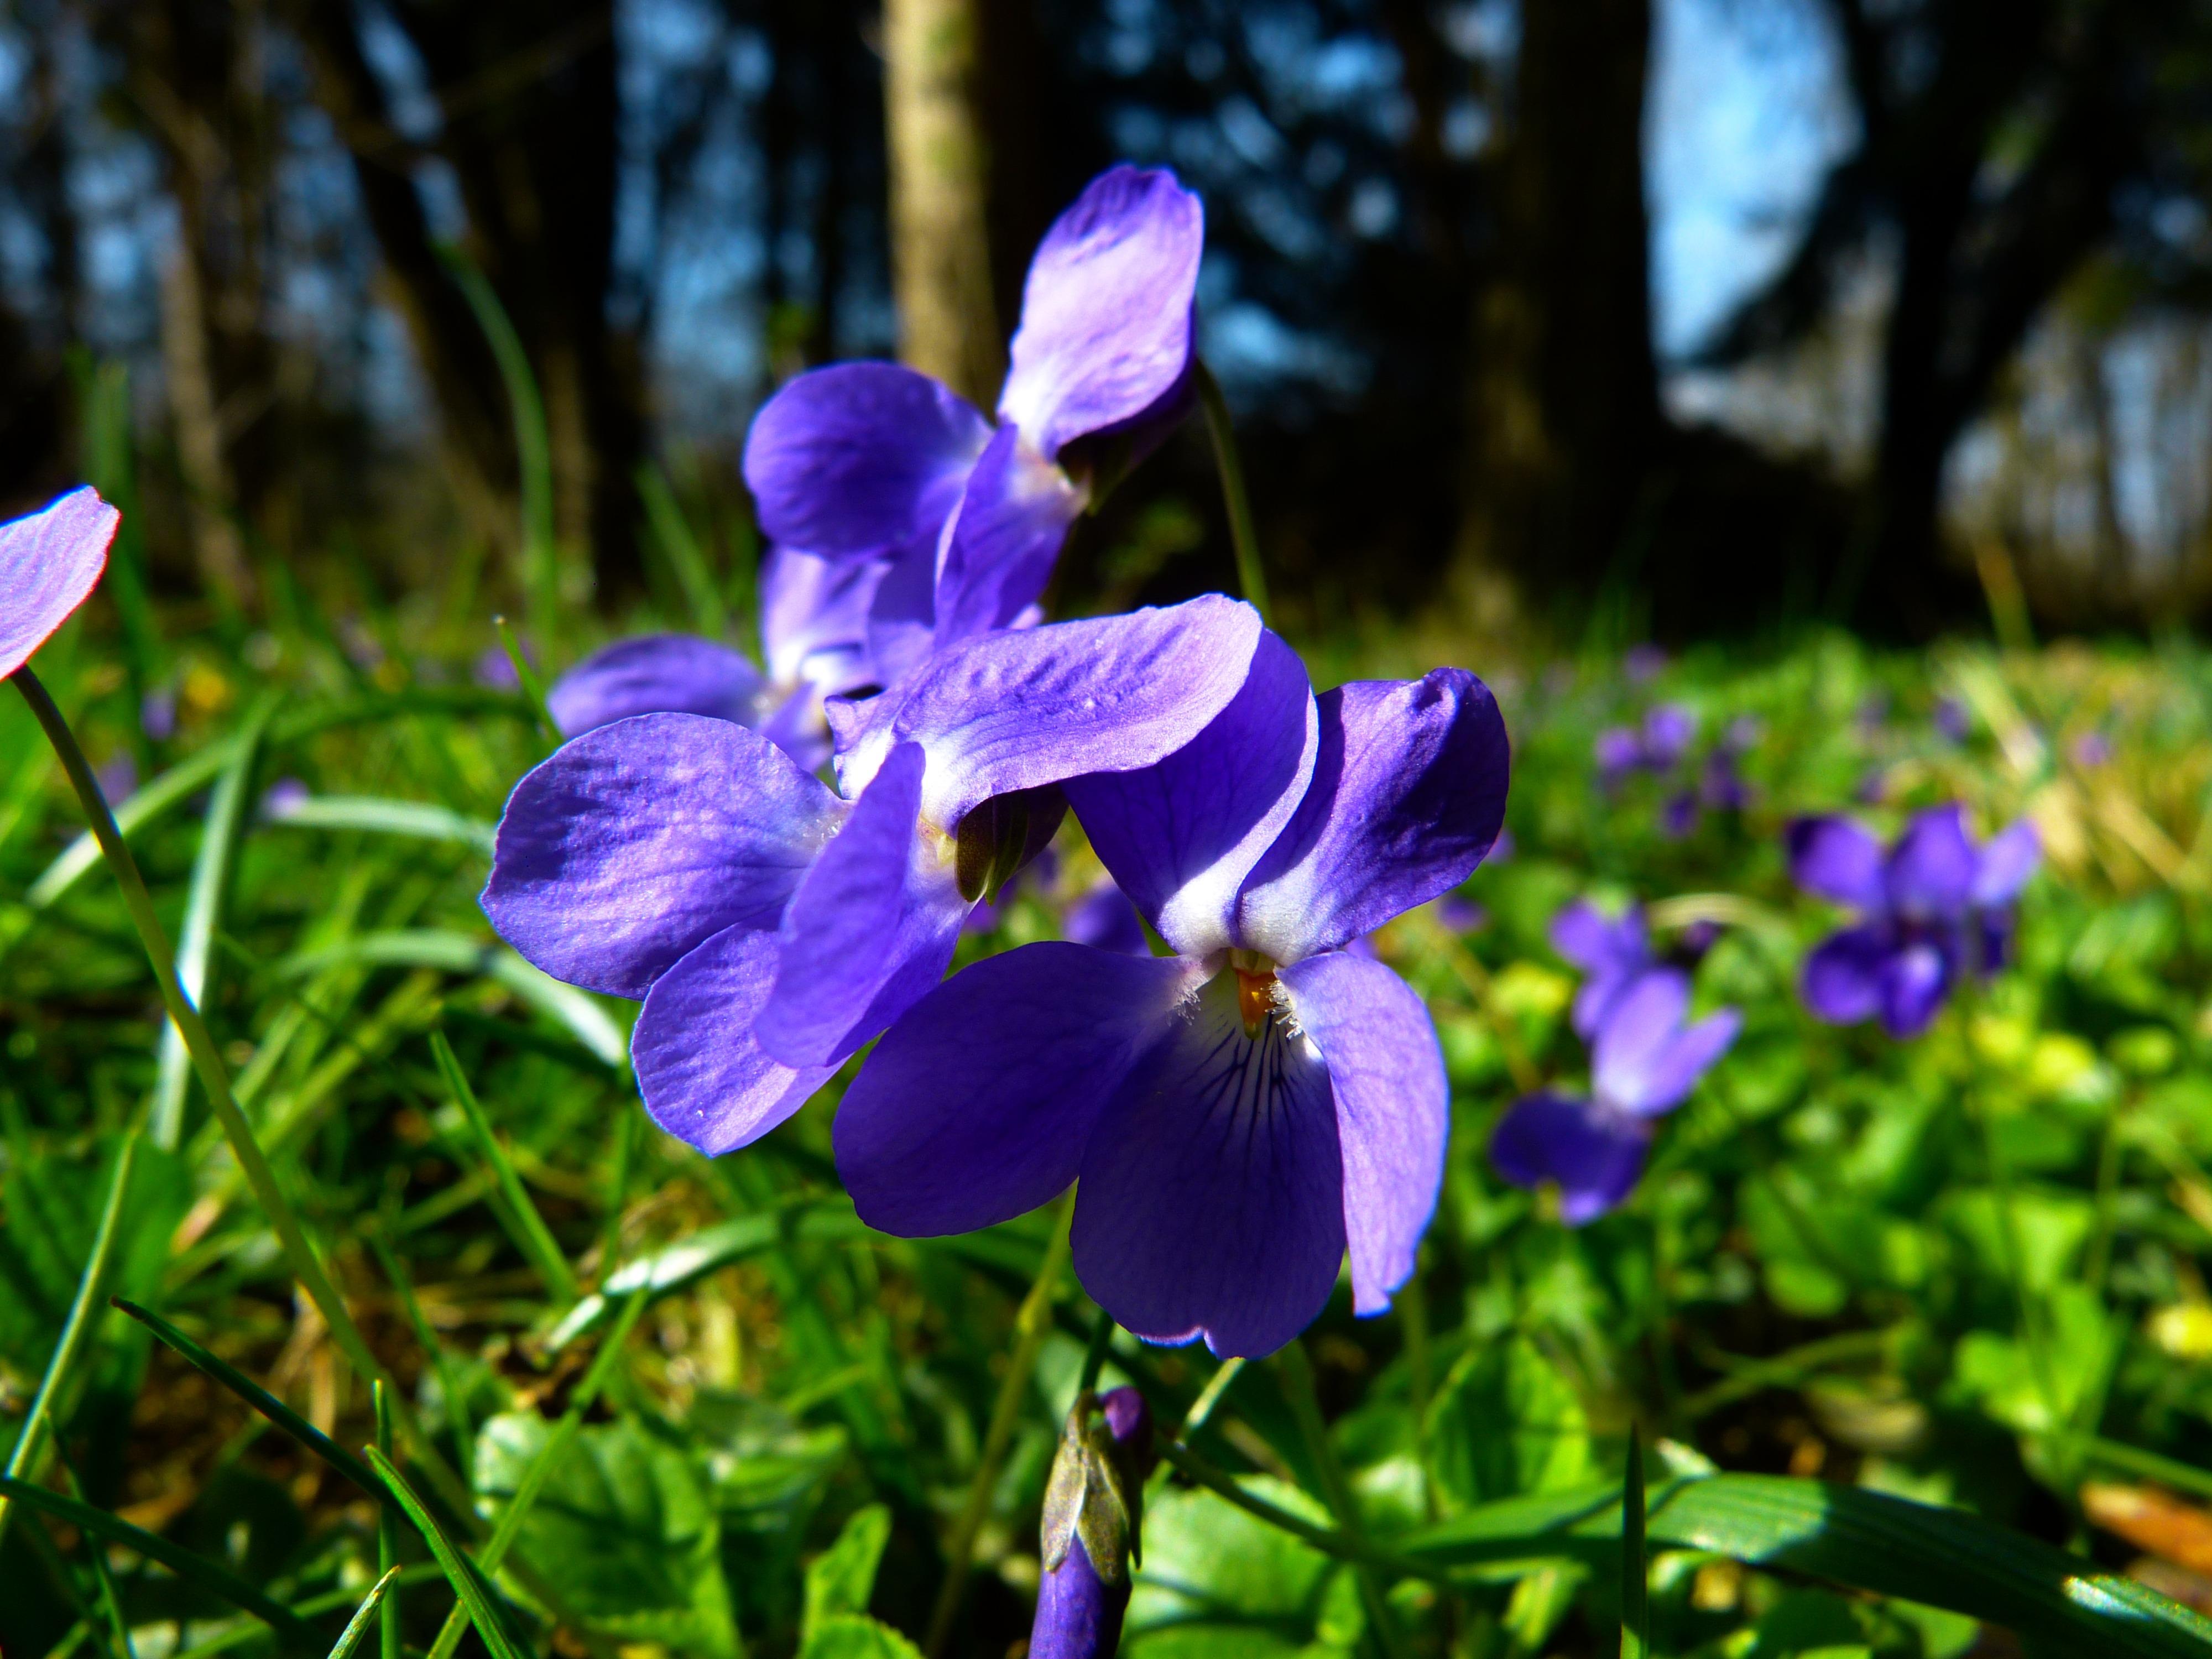
nature, blossom, plant, field, meadow, flower, purple, petal, botany, garden, flora, wildflower, violet, woodland, viola, macro photography, flowering plant, land plant, violet family